Zita Jesus-Leito

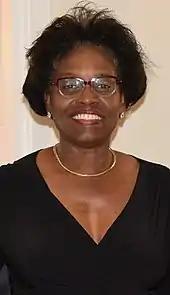
Zita Jesus-Leito in 2017

Zita Jesus-Leito (born 27 April 1957) is a Curaçaoan politician. From 2017 to 2021, she was the minister for public transportation and infrastructure. She is currently a member of the Parliament of Curaçao.